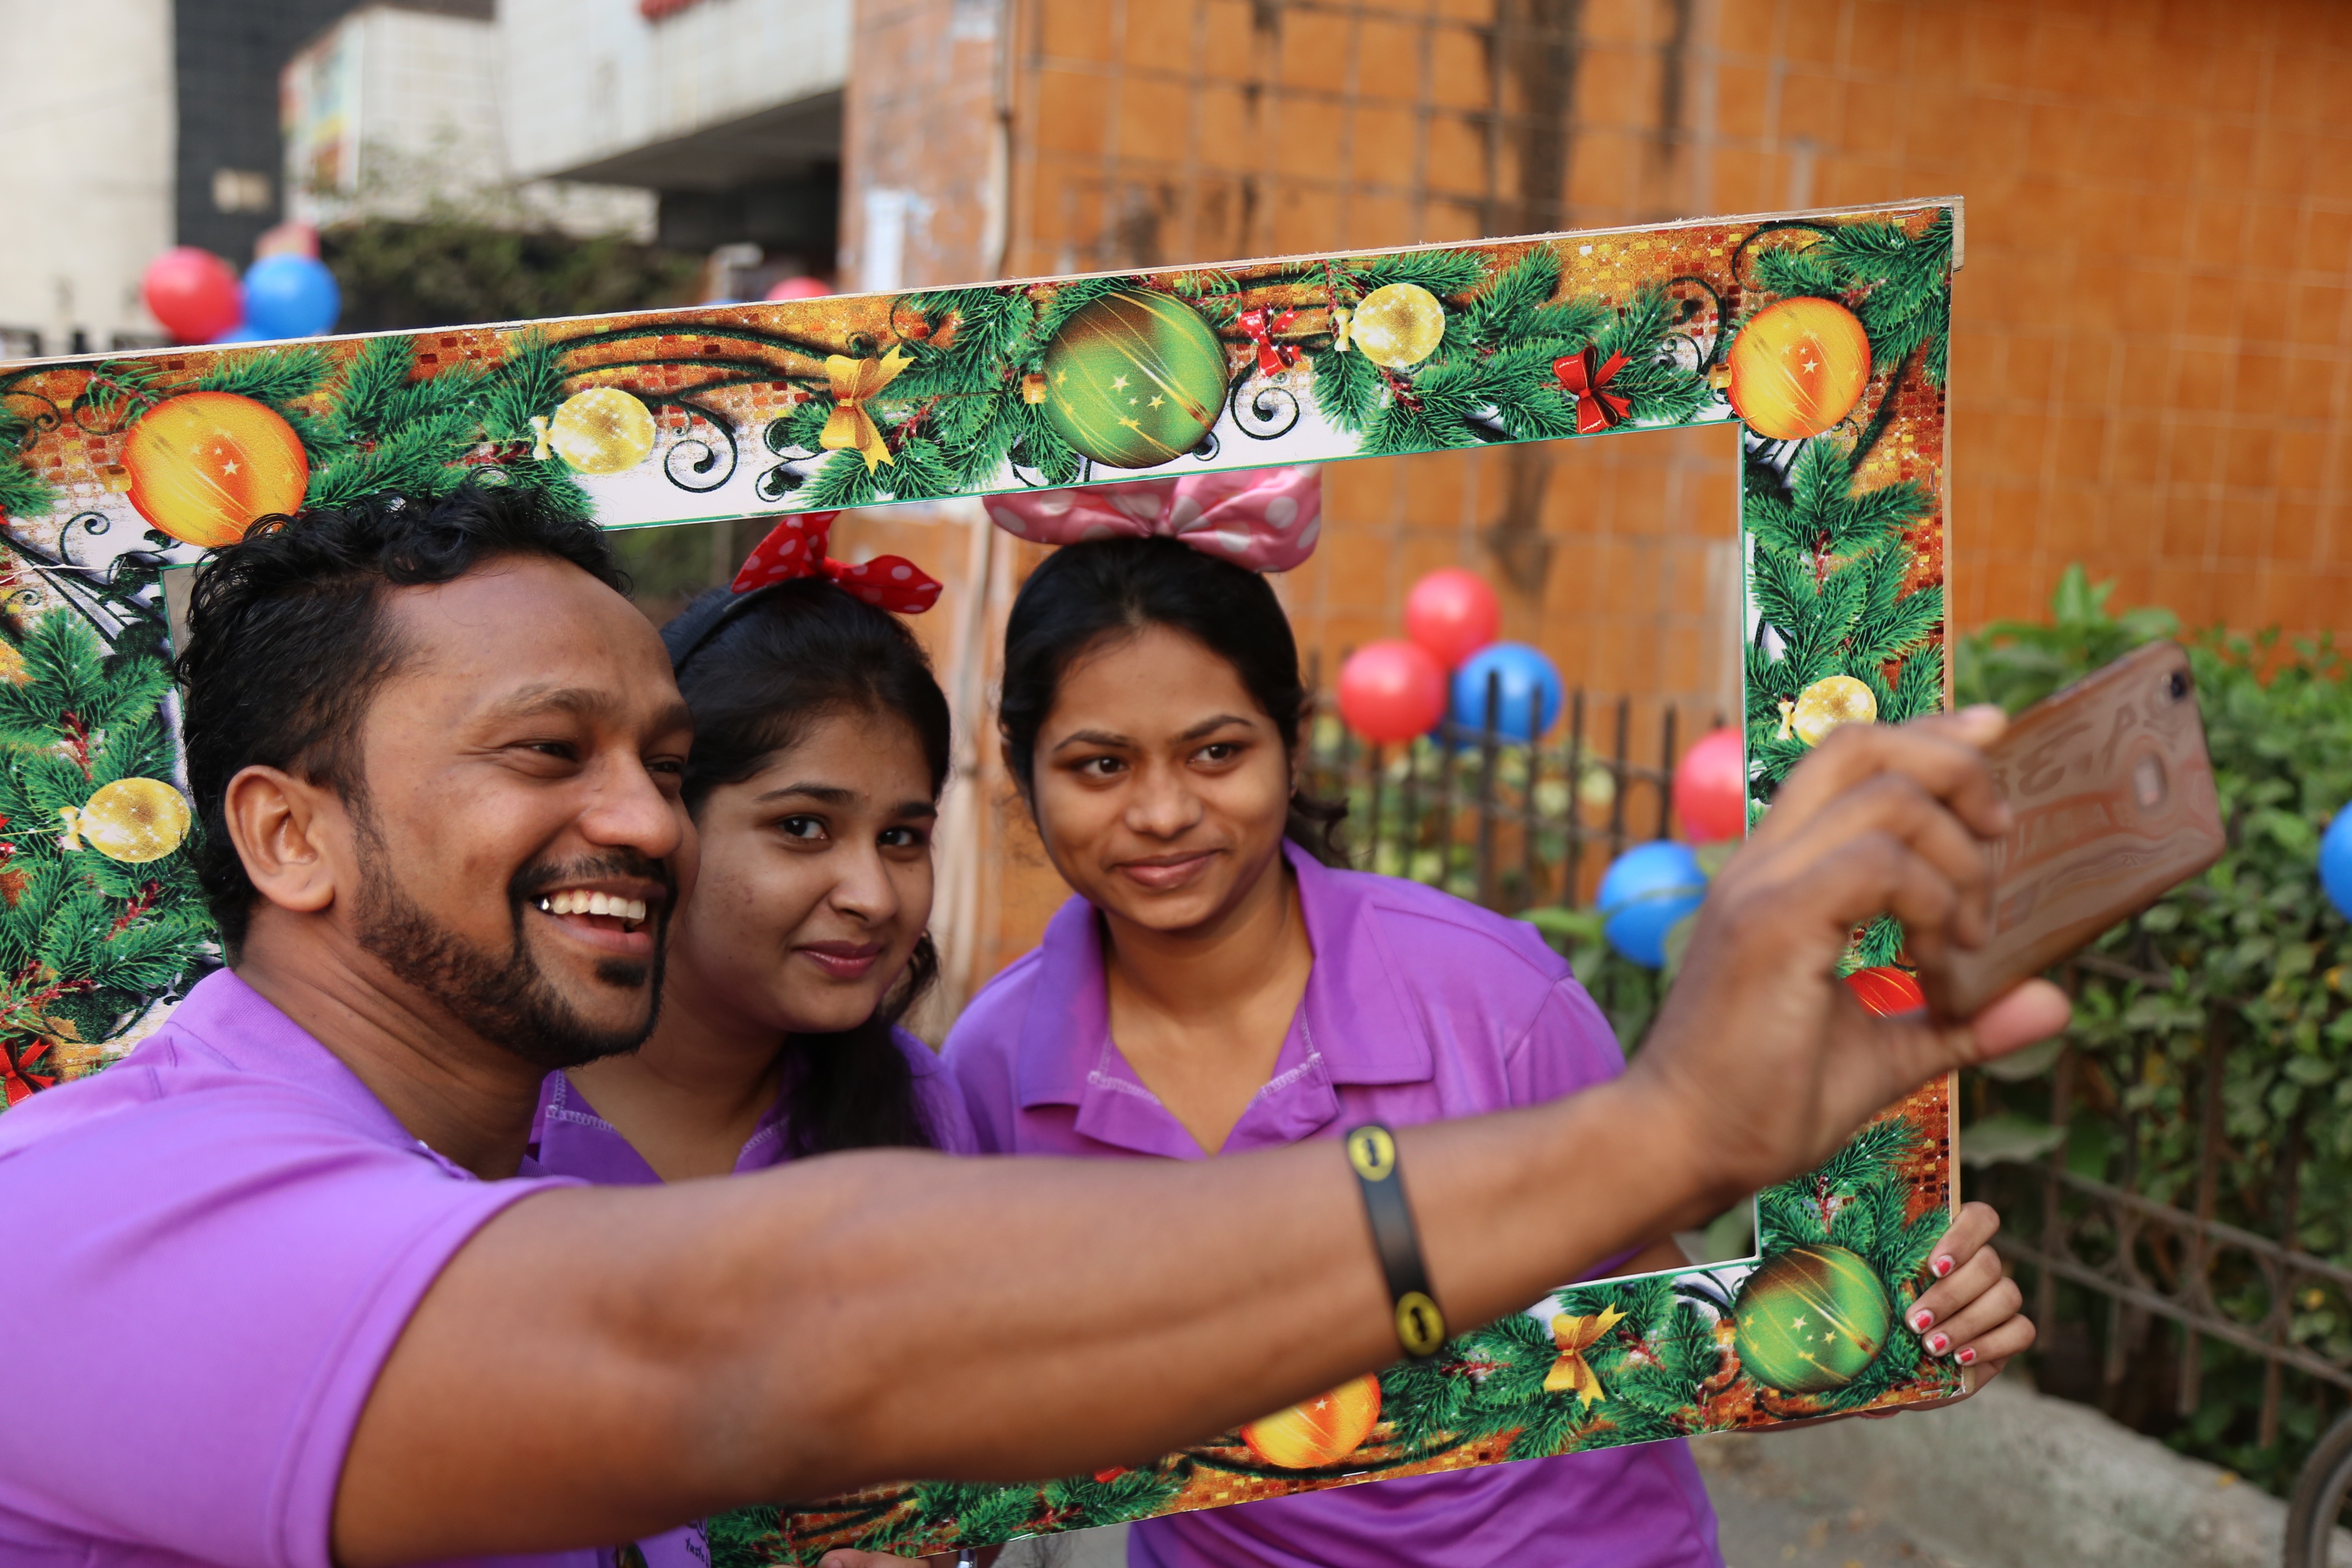
people, girl, recreation, celebration, young, youth, carnival, friendship, tourism, facial expression, smile, festival, fun, happiness, temple, selfie, event, indian, selfies, interaction, abdomen